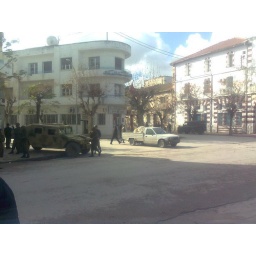
a car army near my home